Flybmi

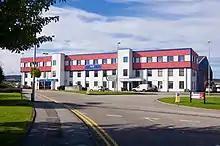
Previous operations office at Aberdeen Airport

At the end of its existence the head office was at Pegasus Business Park on the grounds of East Midlands Airport in Castle Donington.